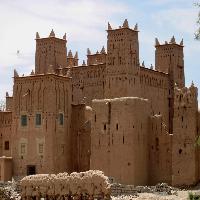
Weather: cloudy or overcast